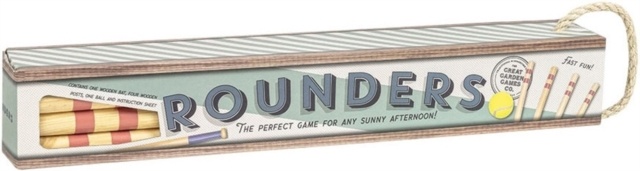
Great Garden Games Rounders Set  Wooden posts
Book Synopsis
Brand: PROFESSOR PUZZLE
Category: Sporting Goods > Athletics > Rounders > Rounders Training Aids > Rounders Training Bases